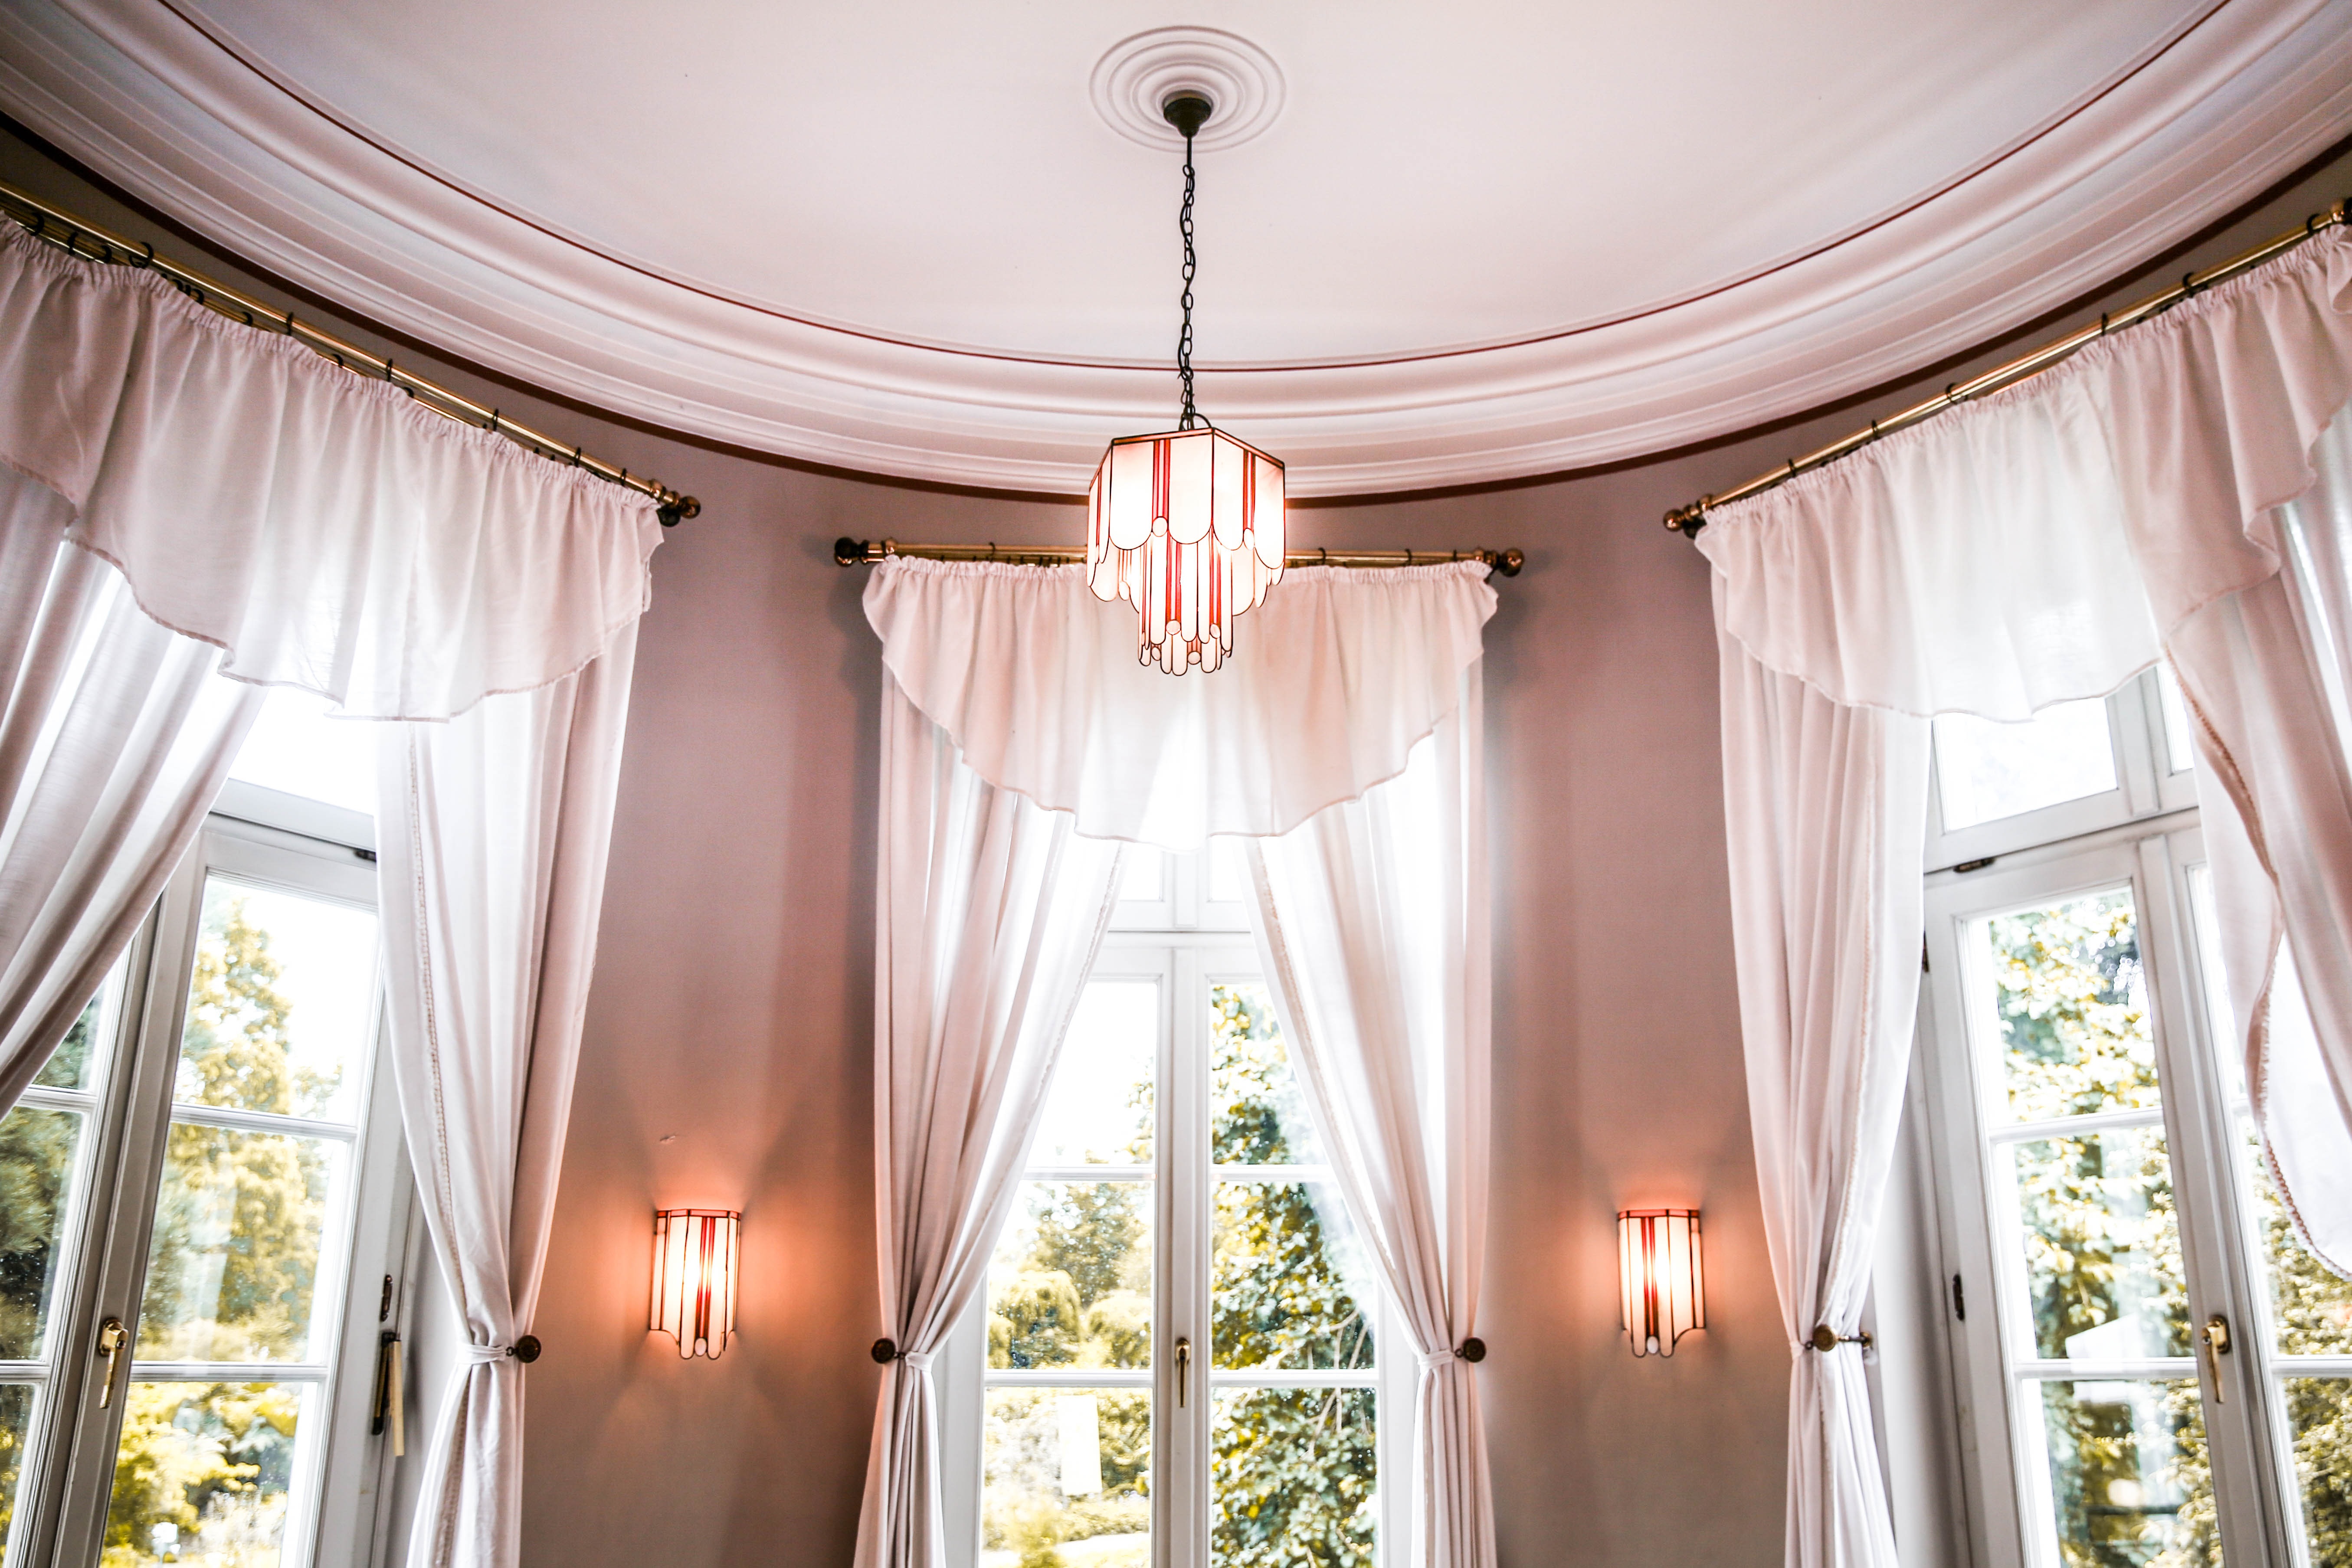
window, ceiling, decoration, curtain, room, wedding, decor, material, interior design, textile, estate, window covering, window treatment